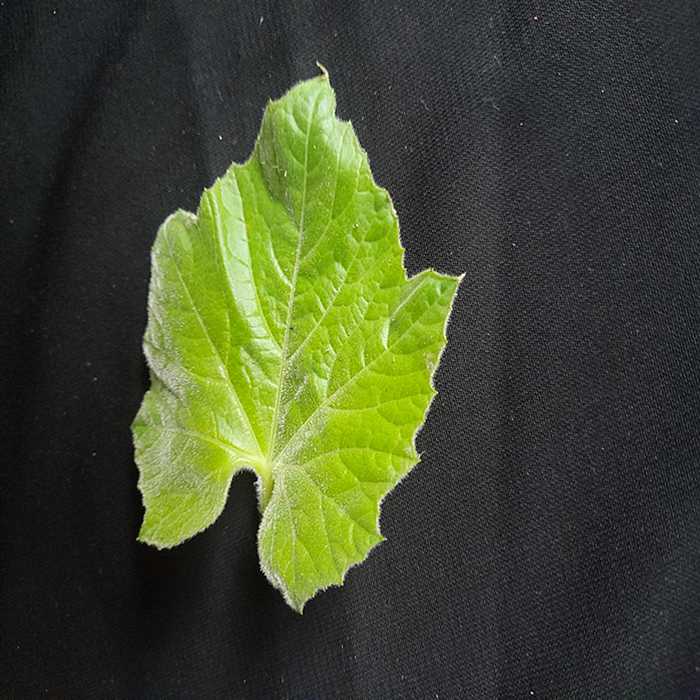
Plant: Bottle gourd
Label: Fresh leaf